Malaysian rock

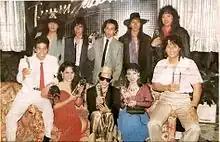
Winners of the "Anugerah Bintang Popular" ("Popular Star Awards") in 1989. The five members of Search, are seen in the back row, having won the "Most Popular Band" award.

"Rock kapak" is considered one of the most iconic and popular types of rock in Malaysia. Emerging in the late 1980s, it is characterized by its heavy guitar riffs, melodic vocals, and often emotionally charged lyrics. Pioneering bands such as Search, , , and helped define this genre, combining elements of classic rock with local musical influences. These bands enjoyed massive popularity throughout the 1990s and became a cornerstone of the Malaysian rock scene.